Maritana

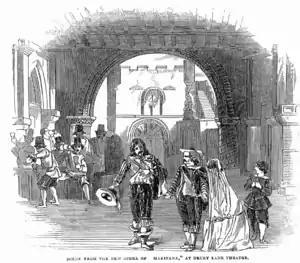

On the day of Don Cæsar's execution, a pardon arrives from the King, but it is maliciously intercepted by Don José. José offers Cæsar a soldier's death (shooting instead of public hanging) if he agrees to marry a veiled lady before his execution; Cæsar agrees. José brings the heavily veiled Maritana to marry Cæsar before the execution, with the intention of making her a nobleman's widow; he tells her that she is marrying the King. While Don Cæsar and his executioners participate in the wedding feast, Lazarillo removes the lead shot from all the weapons. The execution is carried out, Cæsar feigns death, and he later escapes and goes to a ball at the Montefiori villa, seeking his new wife.